Alladand

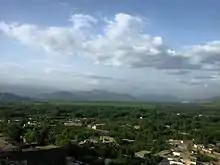
View of Alladand Dheri Valley, 2013

District Malakand has 2 Tehsils i.e. Swat Ranizai and Sam Ranizai. Each Tehsil comprises certain numbers of Union councils. There are 28 union councils in district Malakand and it's part of Swat Ranizai Tehsil.Alladand Dheri is situated in the mid of malakand and is one of the well known towns on Pashtun lands. It is considered the oldest home Yousufzai Tribe when they migrated from Afghanistan and settle in Alladand Dheri. The chief of Yousufzai tribe and founder of free Pakhtunkhwa state, Malik Ahmad Khan made it capital of the new state. The eminent Pashtun leader Malak Ahmad baba is buried in Dheri Alladand.